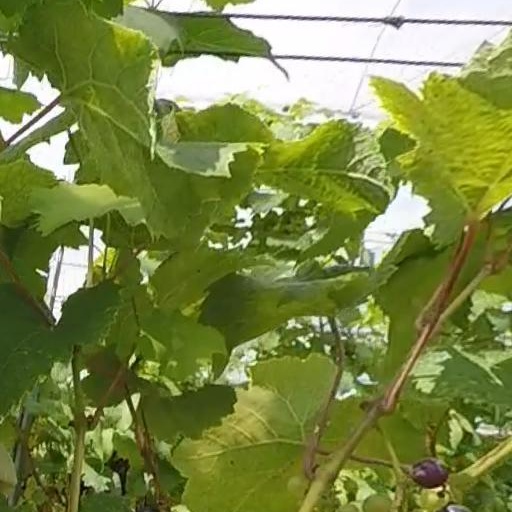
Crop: grape